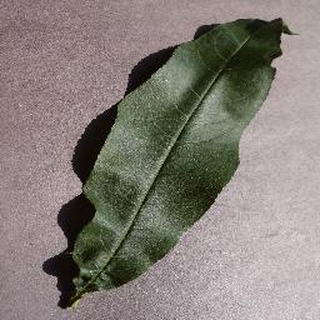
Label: healthy_peach